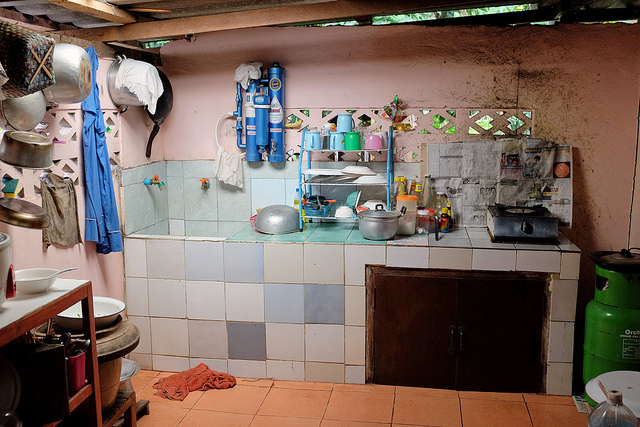
user: Given an image and a question. Answer the question in a short answer. Question: What could be done to improve the organization of this kitchen? Short Answer:
assistant: shelve